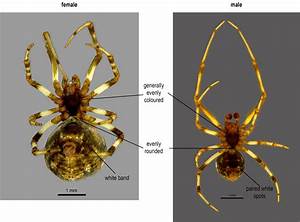
Label: ragno